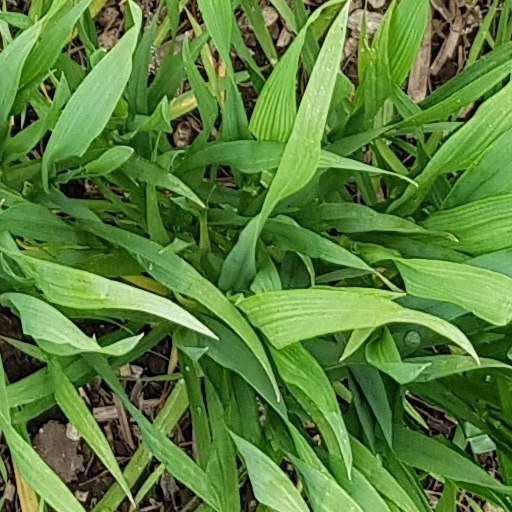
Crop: wheat